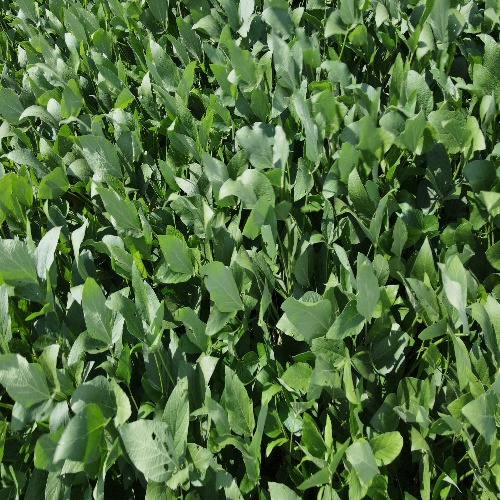
Label: Caterpillar